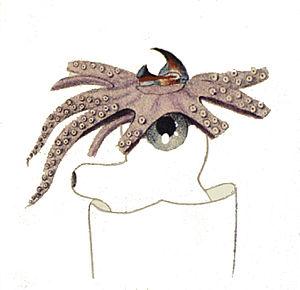
Taonius pavo est une espèce de calmar de la famille des Cranchiidae.
Les céphalopodes sont une classe de mollusques apparus à la fin du Cambrien dont la tête est munie de tentacules, appelés aussi bras. Ce nom générique inclut notamment les pieuvres, calmars et seiches, et les nautiles. Environ 800 espèces vivantes sont connues et de nouvelles espèces continuent d'être décrites. Environ 11 000 taxons éteints ont été décrits, bien que le corps mou des céphalopodes ne facilite pas la fossilisation. Cephalopoda est un clade, présentant comme synapomorphie la plus évidente la présence de tentacules préhensiles.
Le bec chitineux des céphalopodes, appelé aussi rostrum ou rostre, est une pièce anatomique à l'extrémité de l'orifice buccal des céphalopodes. Formé de deux mandibules, ce bec ressemble à ceux des Psittaciformes, mais la partie inférieure chevauche la partie supérieure. Extrêmement dur à son extrémité tranchante, il est difficile à rayer et couper et il a aussi la curiosité d'être élastique
Les calmars, aussi appelés calamars, ou teuthides constituent un groupe morphologique, apparu au début du Jurassique, de céphalopodes décapodes marins regroupant près de 300 espèces. La plupart des espèces n'ont pas de nom vernaculaire spécifique et sont donc désignées en français sous le nom générique de « calmar ». Il en est de même pour le terme encornet, autre nom vernaculaire plus particulièrement utilisé lorsque ces animaux sont considérés en tant que comestibles ou appâts de pêche. L'ordre des Teuthida, qui regroupait tous les calmars, est désormais considéré comme obsolète parce que paraphylétique. Il est maintenant séparé en Myopsida et Oegopsida.